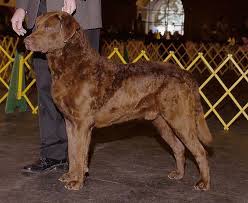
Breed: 215-n000075-Chesapeake_Bay_retriever